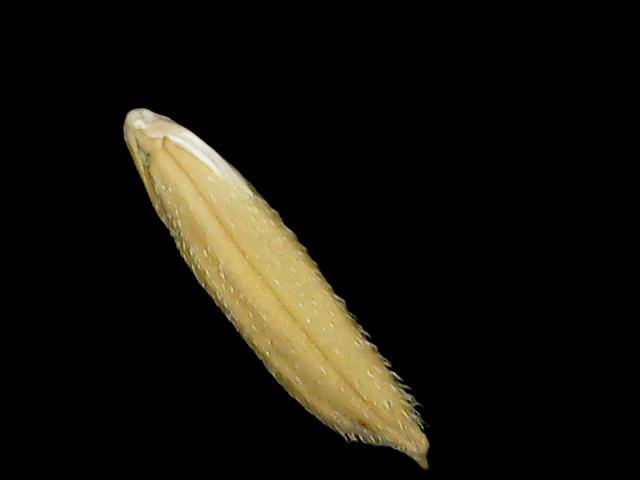
Rice variety: Binadhan14